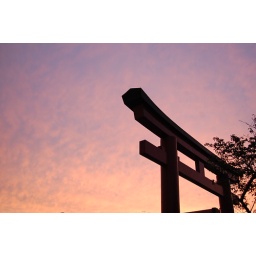
pink sky in Autum